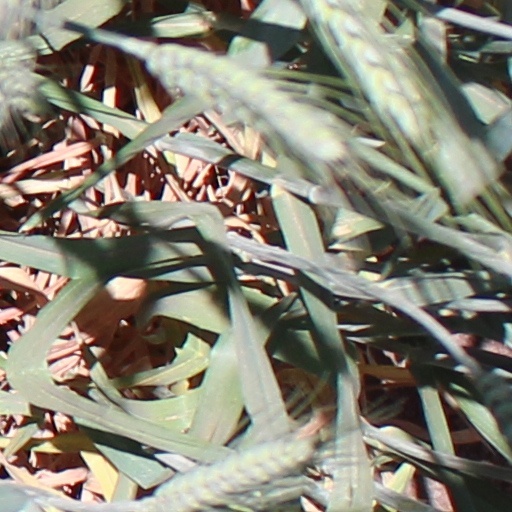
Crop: wheat